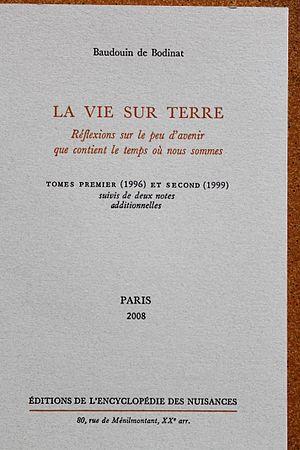
Baudouin de Bodinat est un philosophe et essayiste contemporain français, qui, selon Maxime Catellier, « cultive l'anonymat comme d'autres le plagiat ».
Les Éditions de l'Encyclopédie des Nuisances sont une maison d'édition française fondée en 1991 par Jaime Semprun à Paris comme prolongement de la revue et du groupe Encyclopédie des Nuisances dont quinze fascicules ont paru entre 1984 et 1992.